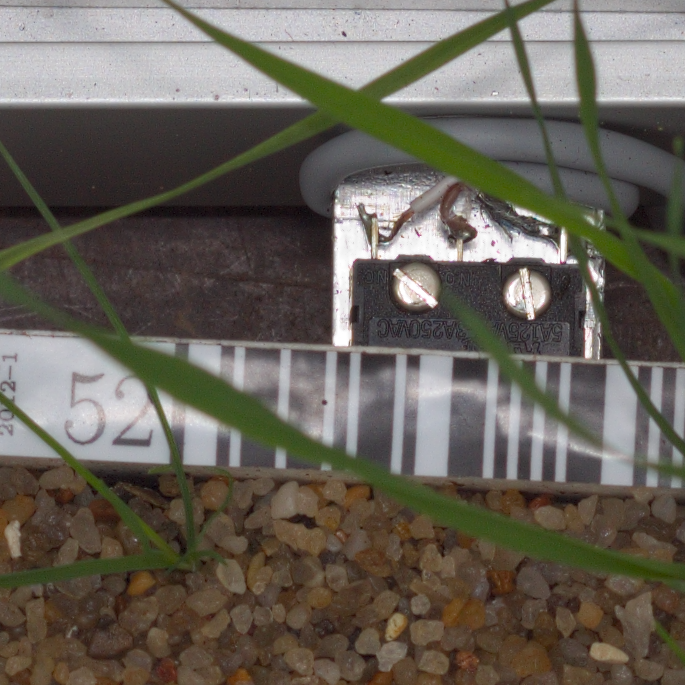
Label: black_grass